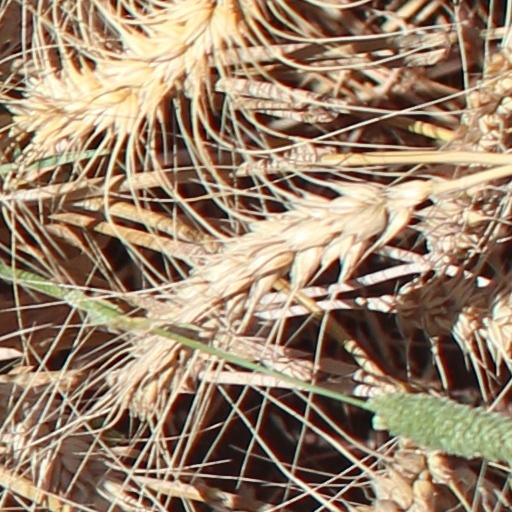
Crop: wheat